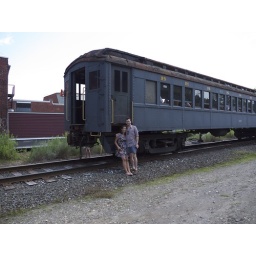
Ann &amp;amp; I next to the old beat up train car in Great Barrington MA